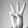
ASL letter: W